Spiro Gulabchev

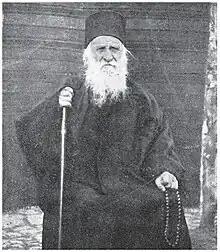
Gulabchev's father, a Bulgarian Exarchate priest.

Spiro Gulabchev was born on 12 June 1856 in Florina (known as Lerin in Bulgarian), the Ottoman Empire (today in Greece), to Catherine Gulabchev and Konstantin, a priest who was active in the Bulgarian Revival movement and headed a church of the Bulgarian Exarchate in Lerin. He was educated at a primary and secondary level in Constantinople, Edirne, and Plovdiv, throughout which his peers included Dimitar Blagoev, whom Gulabchev would later oppose.